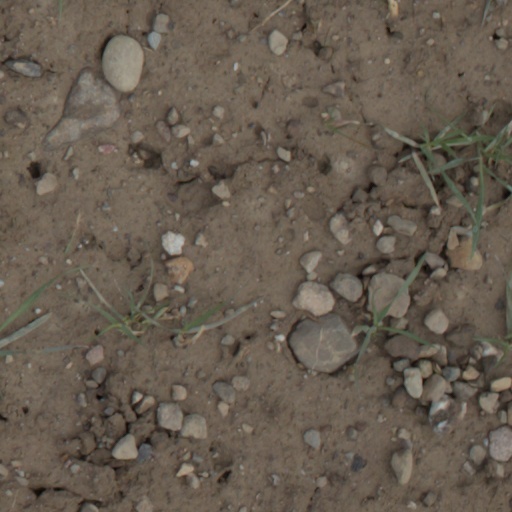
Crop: wheat